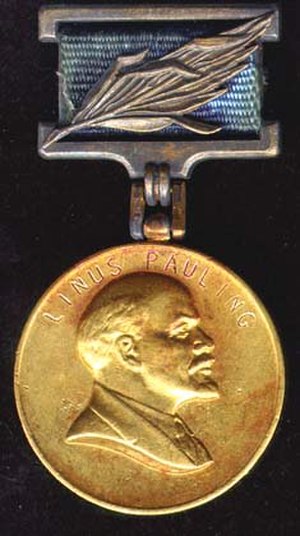
Lenins fredspris
Medaljen for Lenins fredspris. Denne medalje blev overrakt Linus Pauling og har hans navn indgraveret
Lenins fredspris, oprindelig Stalins fredspris, kendt som Stalinprisen, var en pris som blev uddelt af Sovjetunionen fra 1949 til 1990.